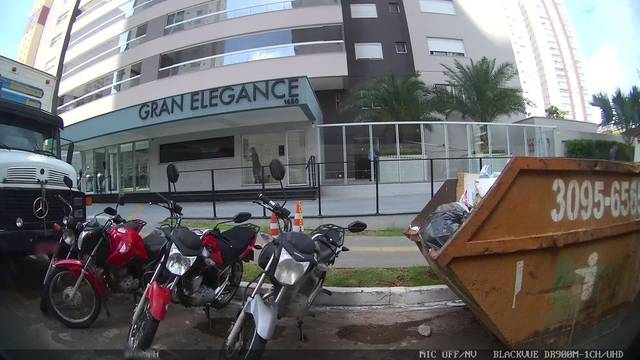
Region: Brazil
Coordinates: -16.7, -49.277